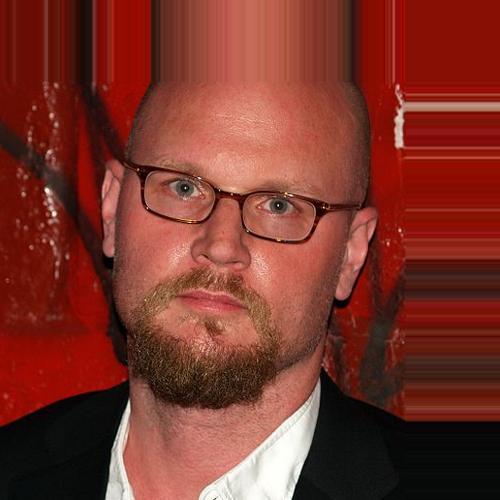
Age: 41